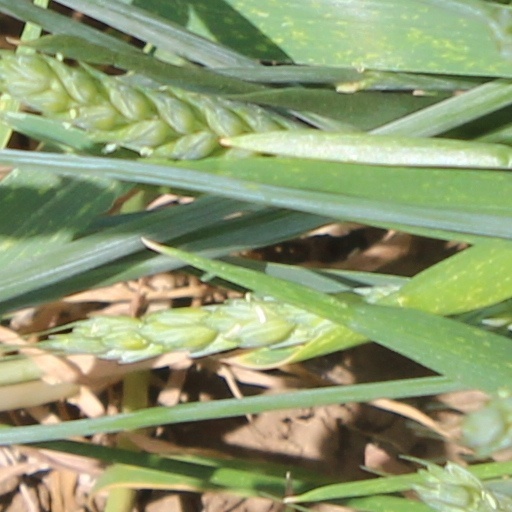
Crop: wheat